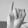
ASL letter: I